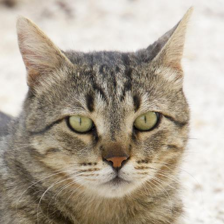
Label: animals